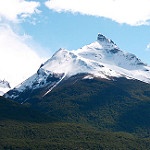
Scene: Outdoor